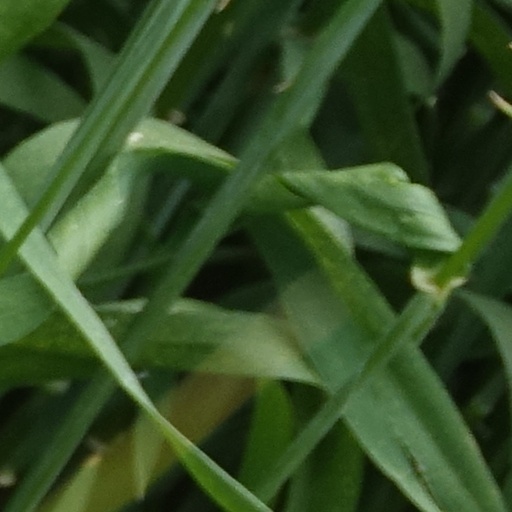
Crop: wheat